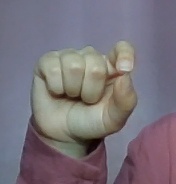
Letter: fa